Albertville Regional Airport

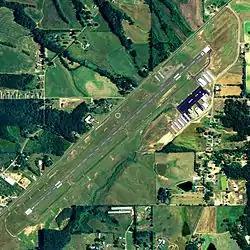
NAIP aerial image, 21 June 2006

Albertville Regional Airport , also known as Thomas J. Brumlik Field, is a city-owned, public-use airport located three nautical miles (5 km) southwest of the central business district of Albertville, in Marshall County, Alabama, United States. It was formerly known as Albertville Municipal Airport.